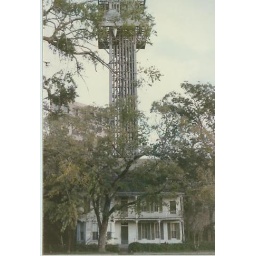
old house behind Southwestern Bell building with microwave tower, One O'Conner Plaza building in background, Victoria Texas, 1984